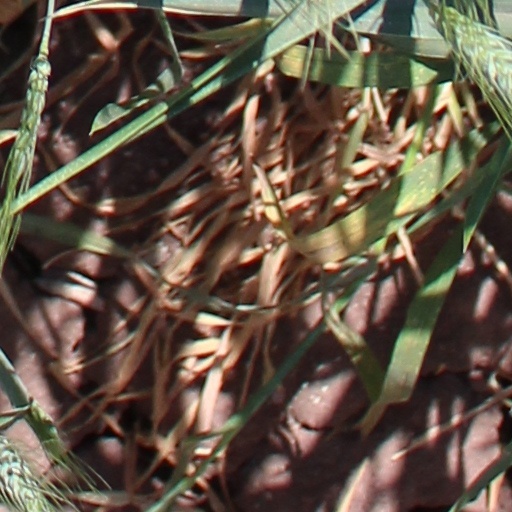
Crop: wheat